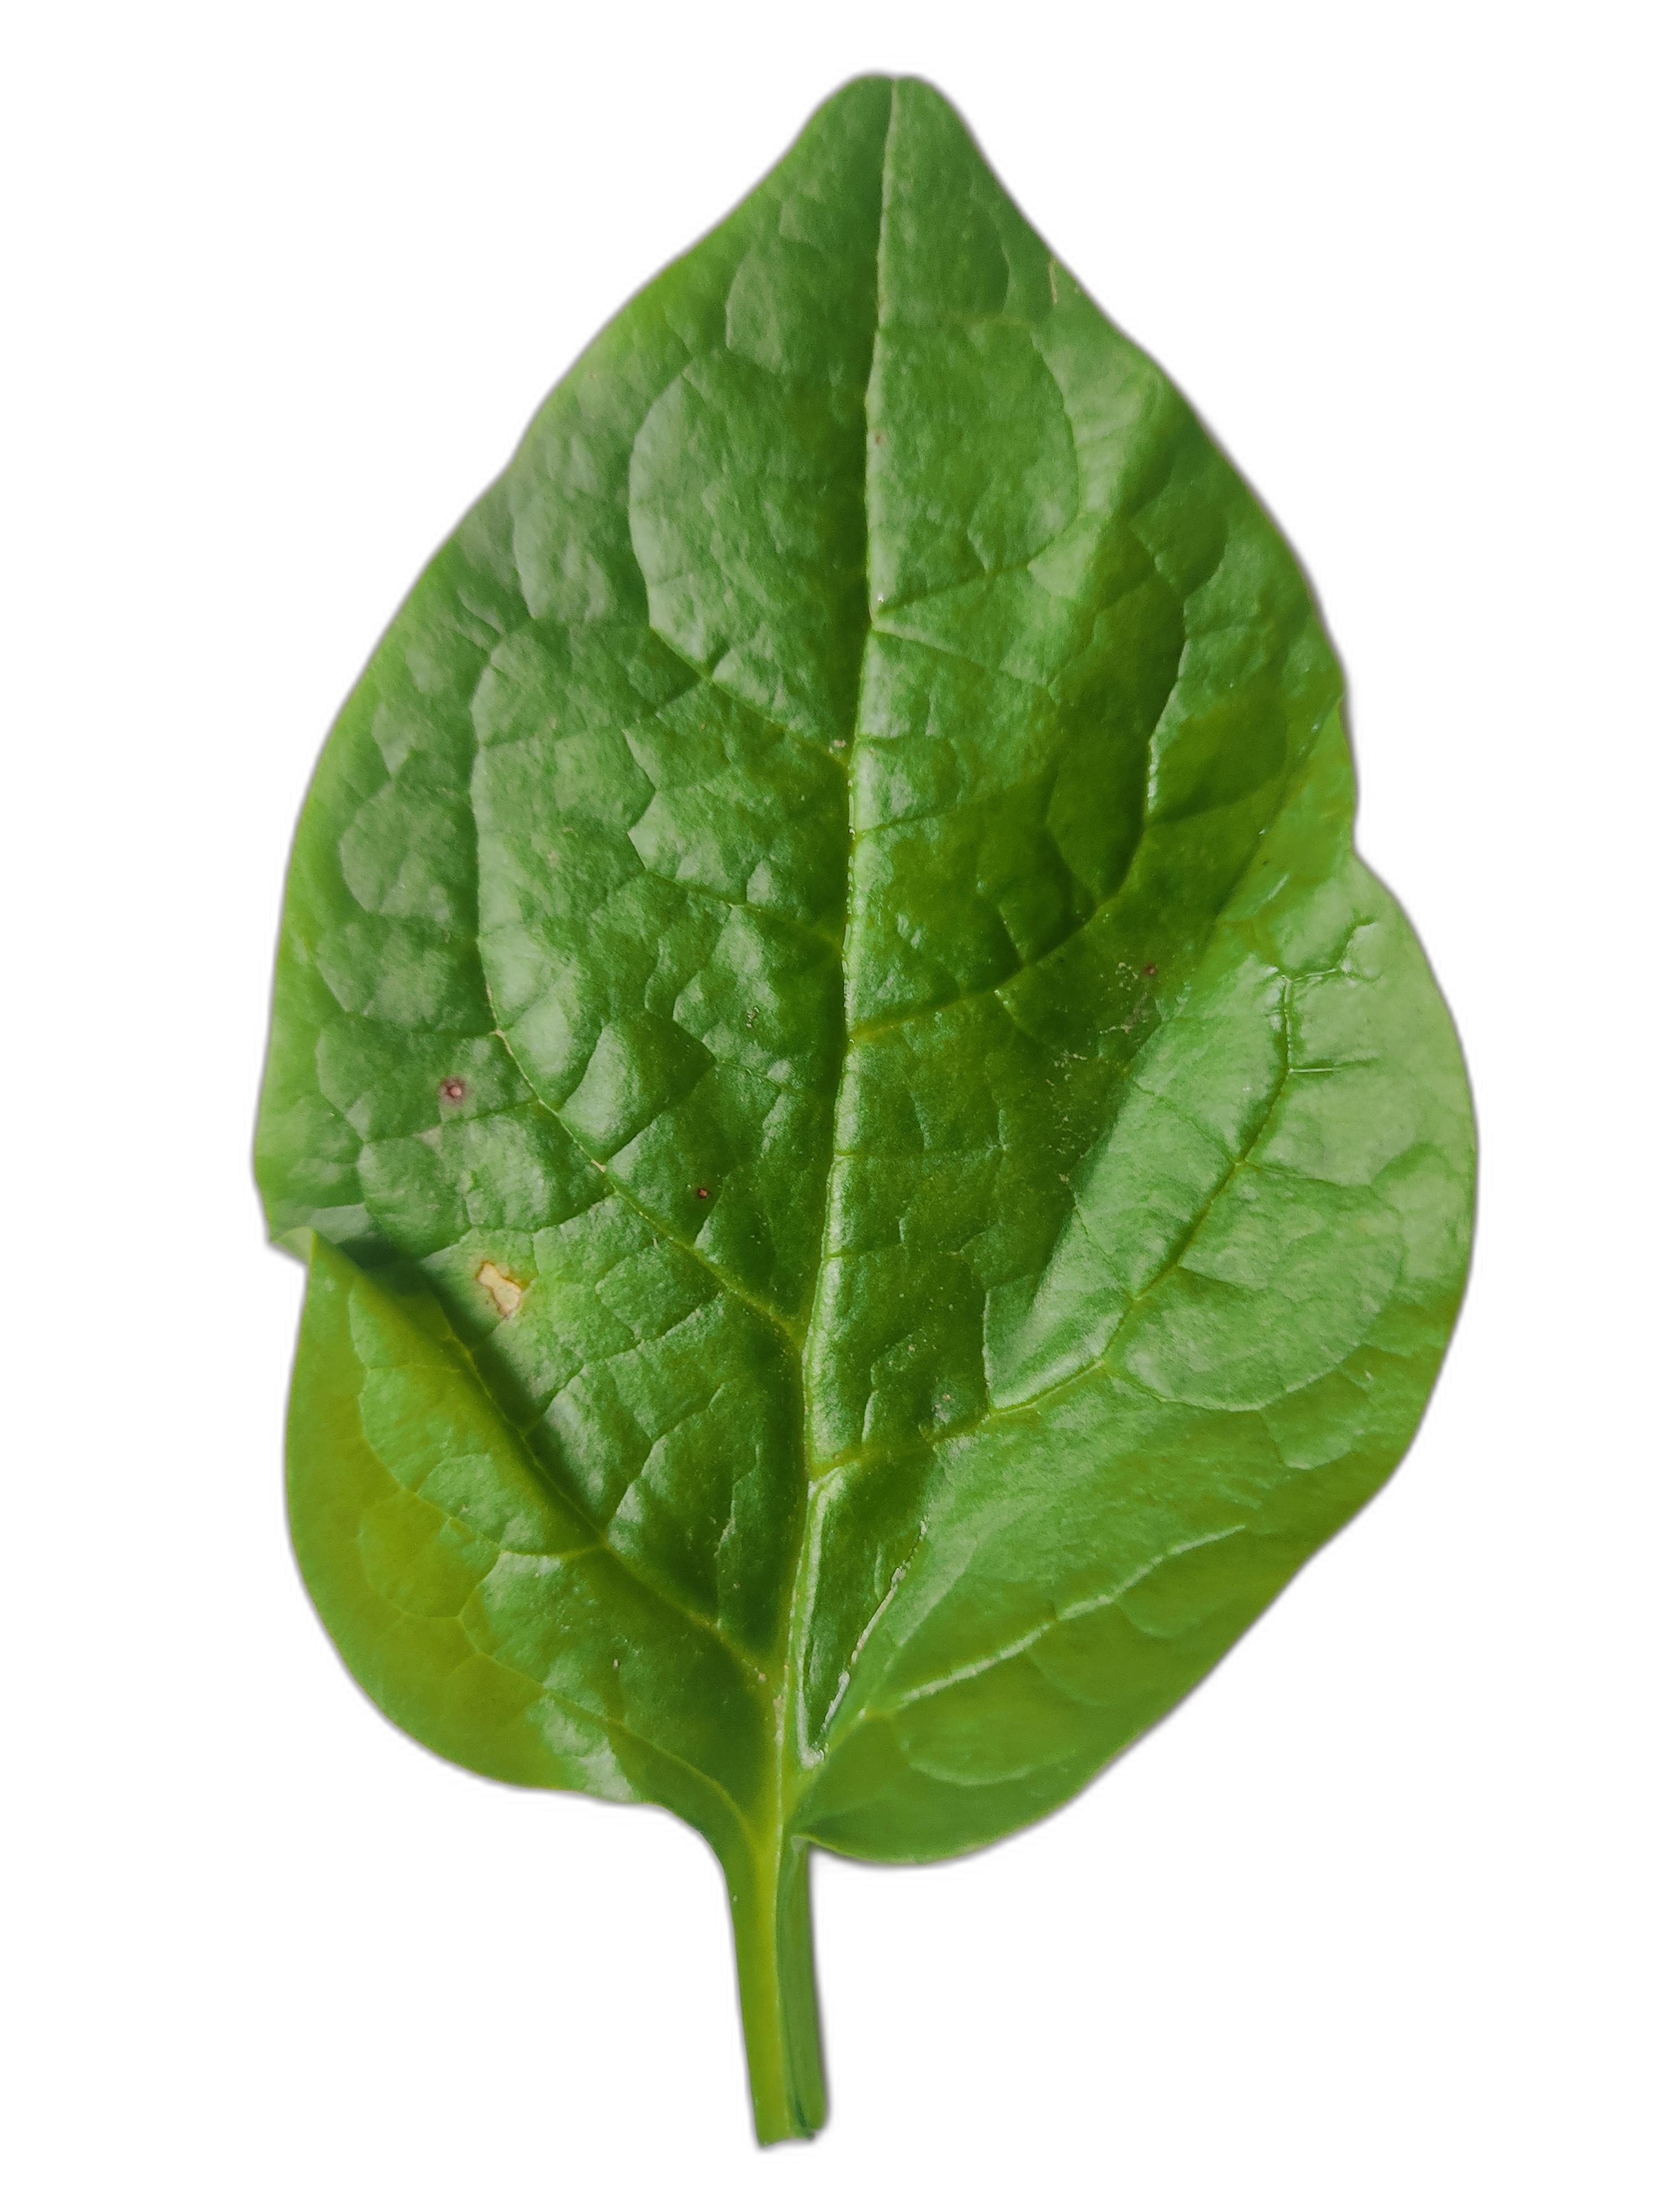
Label: Anthracnose